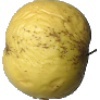
Label: Apple Golden 1